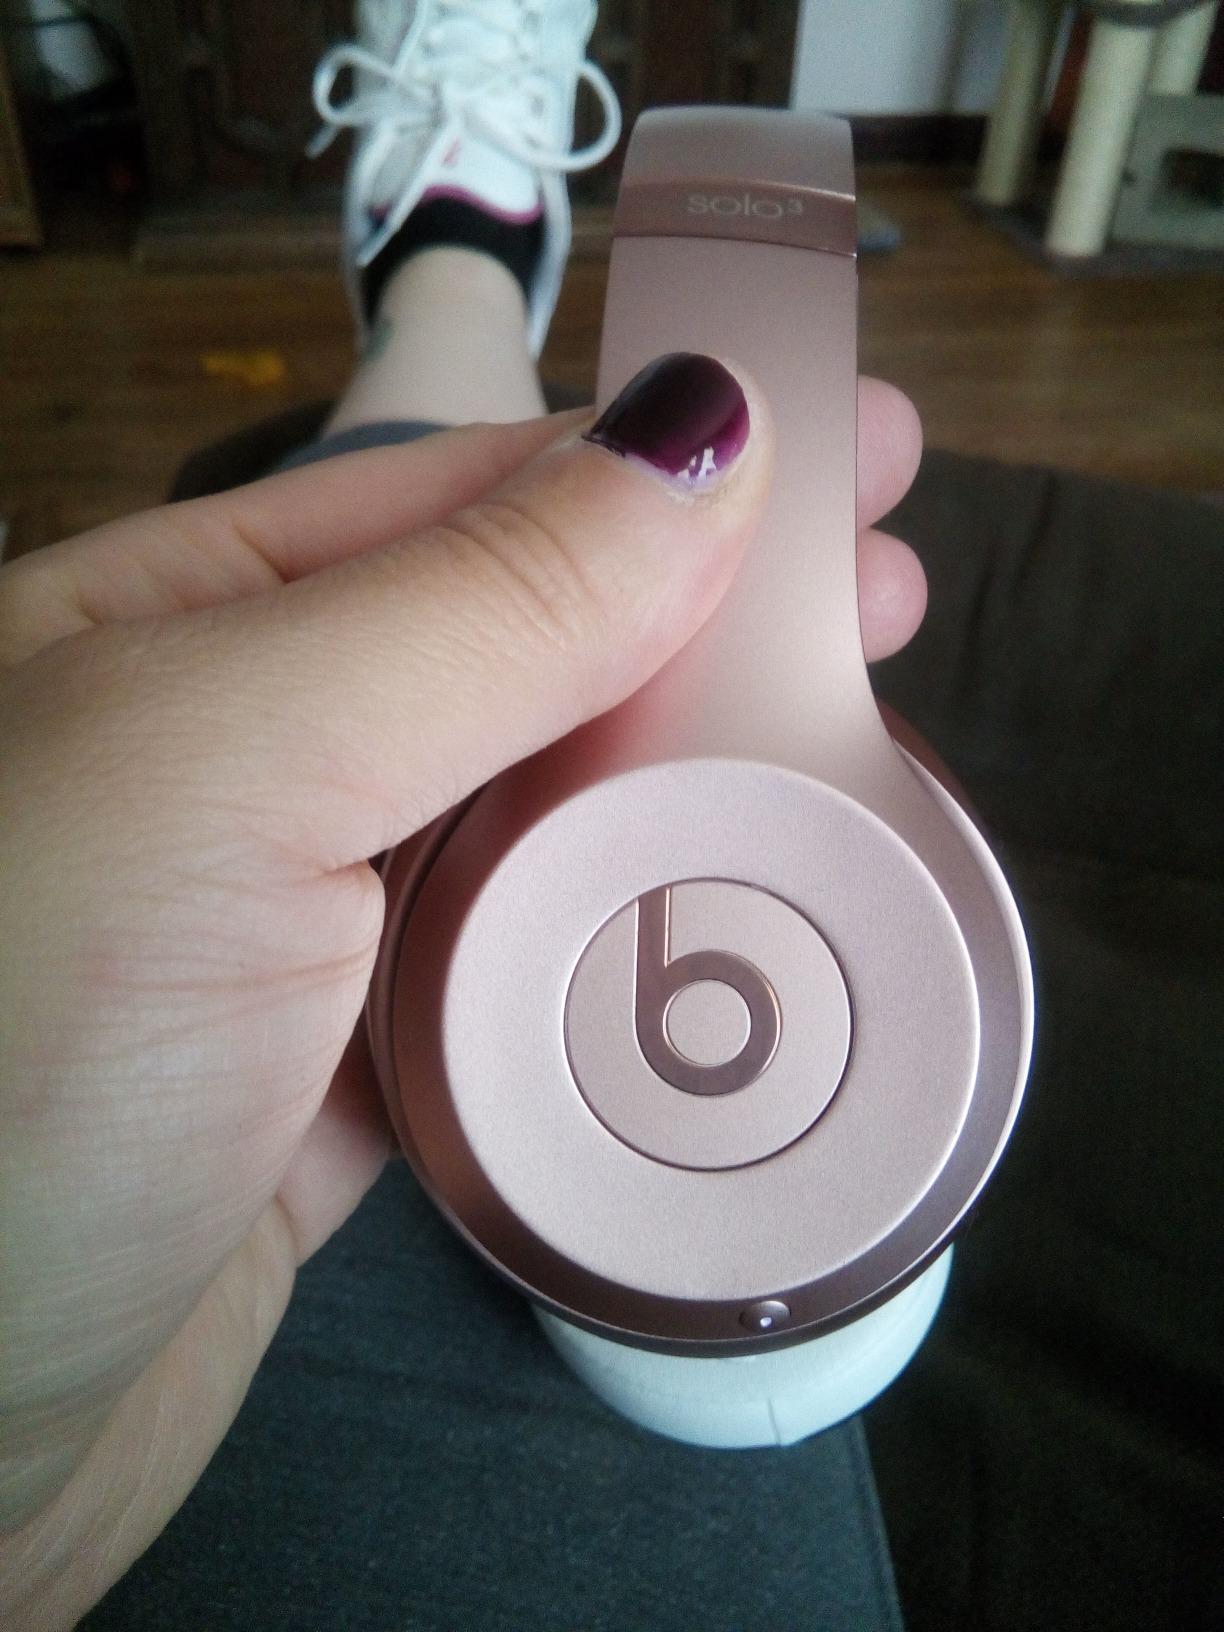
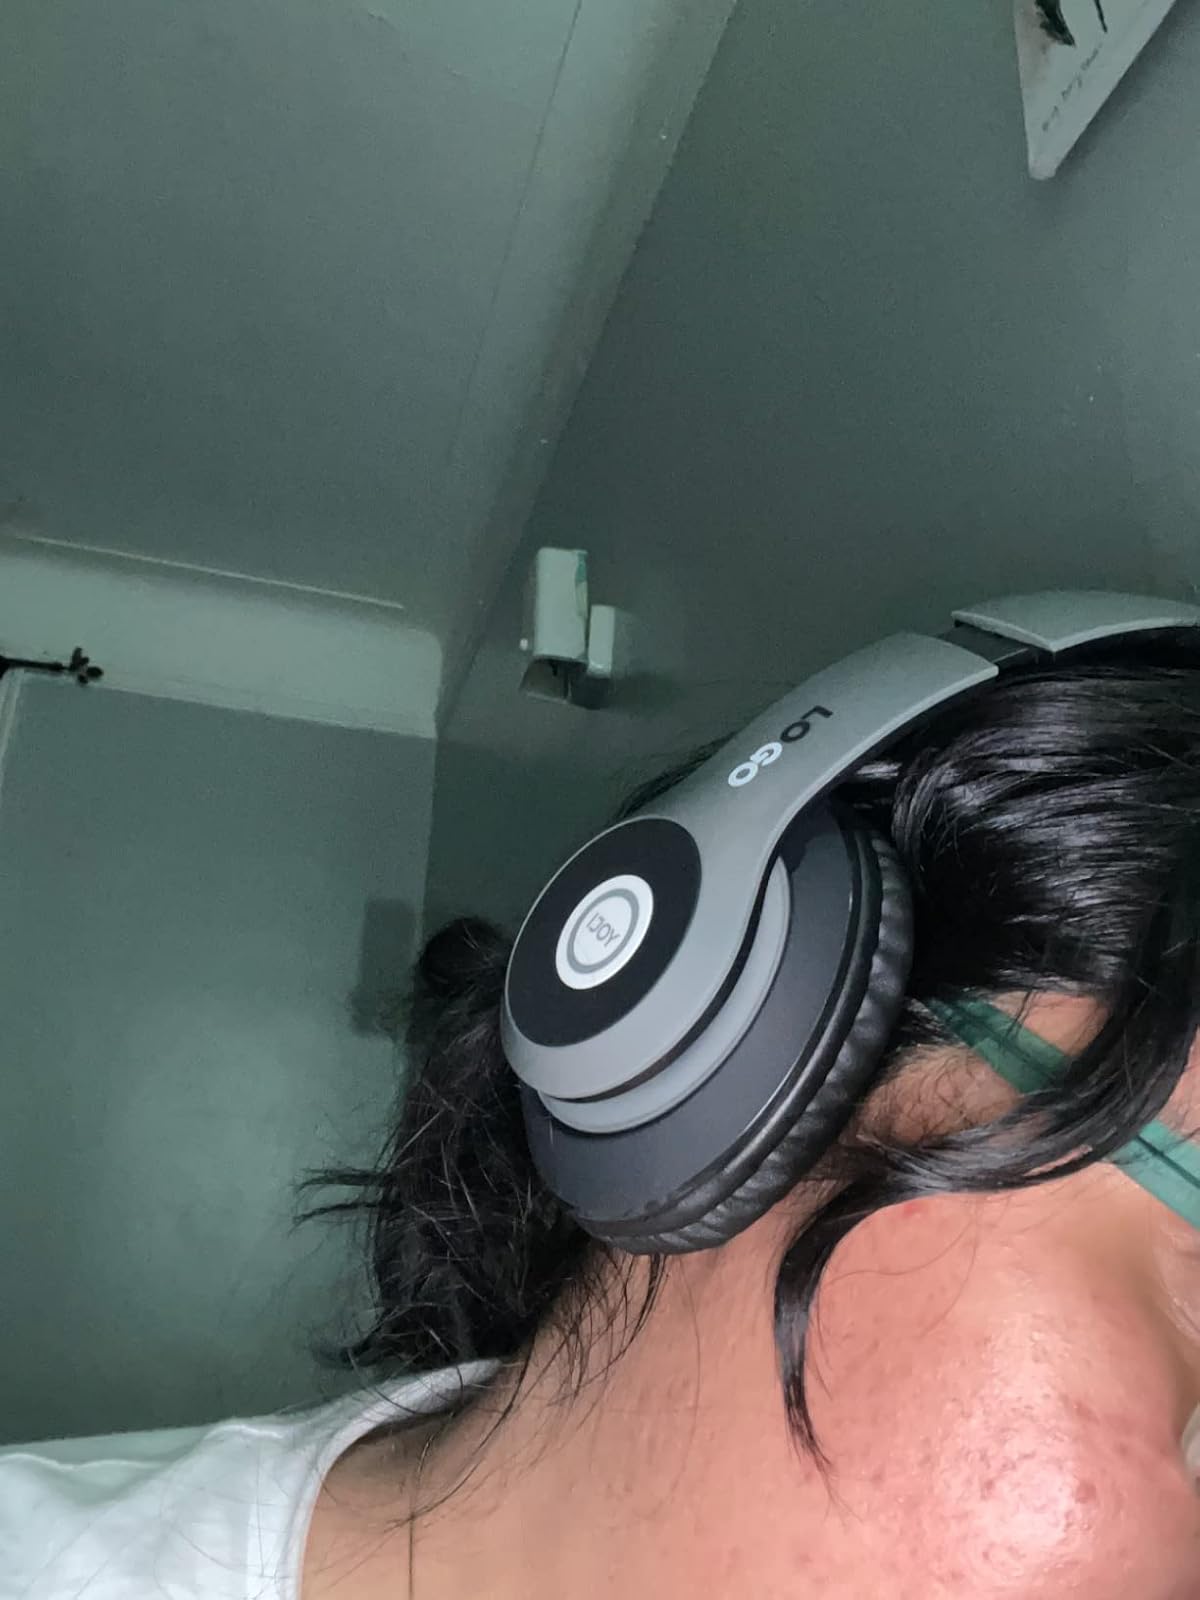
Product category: headphones
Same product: no